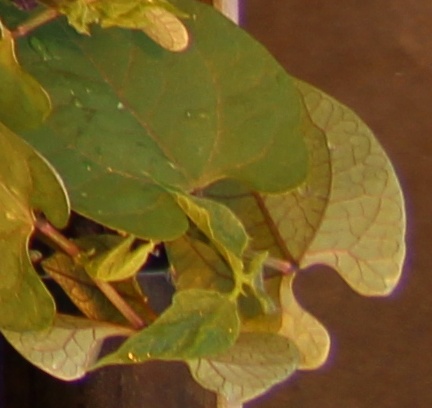
Label: Blackbean